Tyler Thigpen

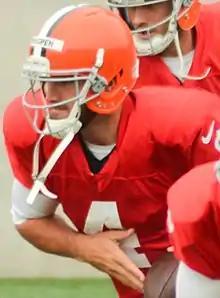
Thigpen in 2014

On May 1, 2014, the Cleveland Browns signed Thigpen to a one-year contract. He was released after the signing of Rex Grossman on August 12, 2014. He re-signed with the Browns on December 23, 2014, after injuries to Johnny Manziel and Brian Hoyer.